Lancashire

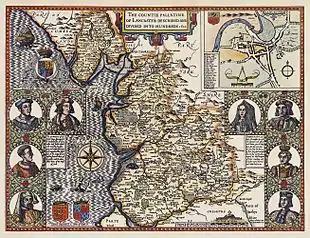
Map of the "countie pallatine of Lancaster", 1610 by John Speed

The county was established in 1182, and came to be bordered by Cumberland, Westmorland, Yorkshire, and Cheshire. It was divided into the hundreds of Amounderness, Blackburn, Leyland, Lonsdale, Salford and West Derby. Lonsdale was further partitioned into Lonsdale North, the detached part north of the sands of Morecambe Bay including Furness and Cartmel, and Lonsdale South.